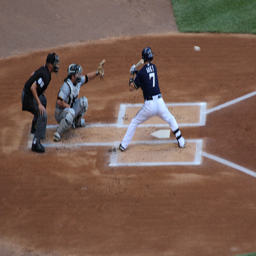
There are some men playing a game of baseball.
A baseball player swinging a bat at a baseball.
A batter hitting a pitch at a baseball game.
a baseball player swings his bat at a ball
A baseball batter watches a pitch go by.